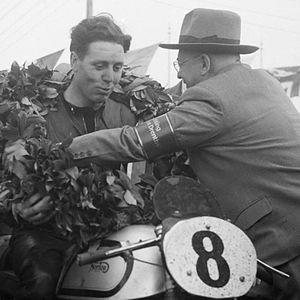
Geoffrey Ernest Duke OBE est un pilote de moto britannique né le 29 mars 1923 à St Helens et mort le 1ᵉʳ mai 2015 à Douglas sur l'île de Man. Il a été six fois champion du monde de moto entre 1951 et 1955. Il courut pour plusieurs marques NSU, Norton, Benelli ou BMW